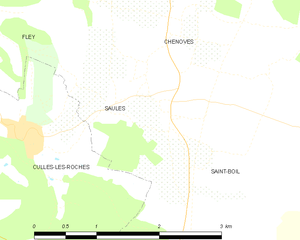
Carte des communes françaises